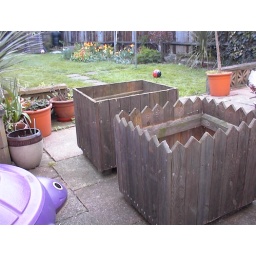
Completed wooden planters. Note original picket fence in background